Gonzales Coques

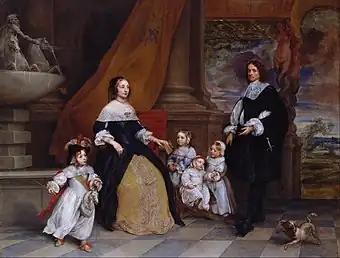
"Family of Jan-Baptista Anthoine"

After the death of his first wife, Coques married Catharina Rysheuvels on 21 March 1675 (she died on 25 November 1684. The couple had no children.